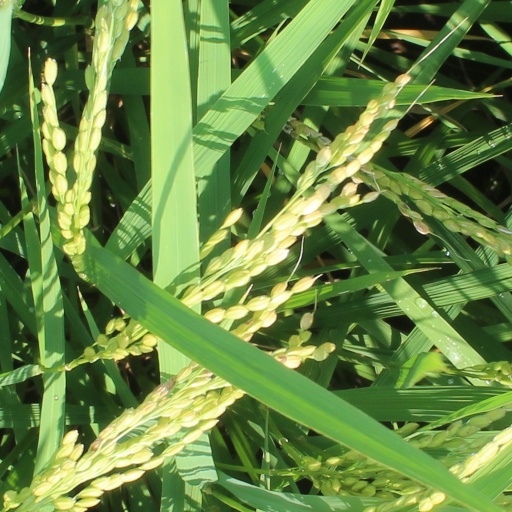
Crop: rice